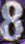
Number: 8